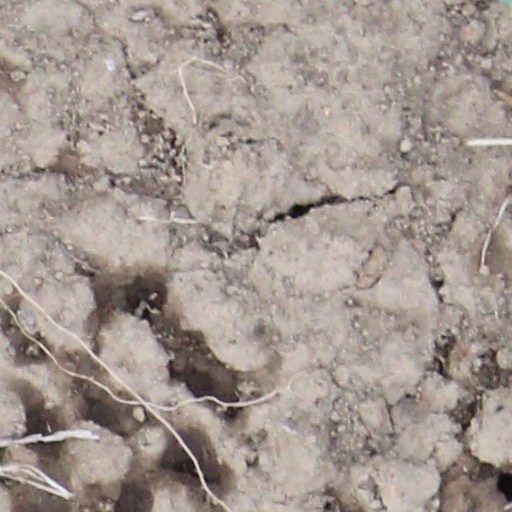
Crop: wheat